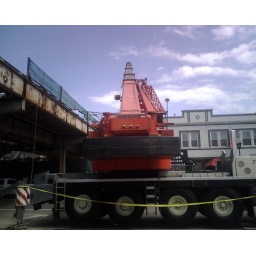
This big ole crane stretches off into the blue sky by the Damen El stop